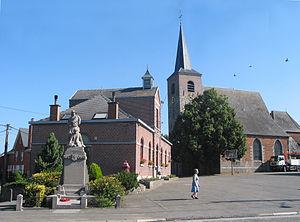
Givry (Belgique), la maison communale et l'église St-Martin (XIII, XVI et XVIIIe siècles).
Givry est une section de la commune belge de Quévy, située en Région wallonne dans la province de Hainaut et contre la frontière franco-belge au carrefour des routes de Mons-Beaumont et Malplaquet-Binche.